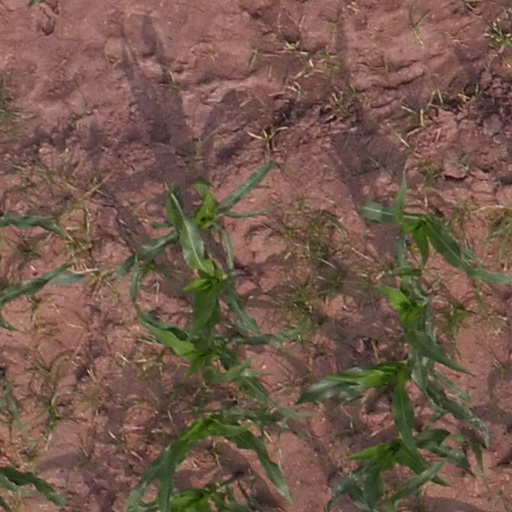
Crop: maize; corn